Aleksandr Novikov (footballer, born 1984)

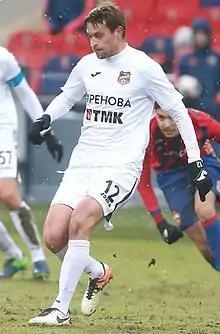
Novikov with FC Ural in 2016

Aleksandr Aleksandrovich Novikov (born 12 October 1984) is a former Russian professional football player. He played as a centre back.